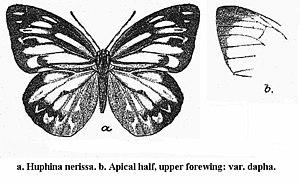
Cepora nerissa est une espèce d'insecte lépidoptère de la famille des Pieridae, de la sous-famille des Pierinae et du genre Cepora.